Black Brunswickers

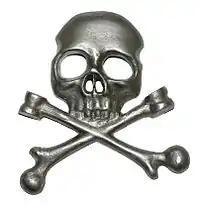
"Braunschweiger Totenkopf" (Brunswick skull) badge

In 1806 the Duke of Brunswick-Lüneburg, Charles William Ferdinand, was fatally wounded during the Prussian defeat at the Battle of Jena–Auerstedt. Following Prussia's defeat and the collapse of the Fourth Coalition against Napoleon, his duchy remained under French control. Rather than permit the Duke's heir, Frederick William, to succeed to his father's title, Napoleon seized the duchy and, in 1807, incorporated it into his newly created model Kingdom of Westphalia ruled by his brother Jérôme. Two years later in 1809 the Fifth Coalition against Napoleon was formed between the Austrian Empire and the United Kingdom. The dispossessed Frederick William, who had been a strenuous critic of French domination in Germany, seized this opportunity to seek Austrian help to raise an armed force. To finance this venture he mortgaged his principality in Oels. In its initial incarnation (dated to 25 July 1809), the 2300-strong 'free' corps consisted of two battalions of infantry, one Jäger battalion, a company of sharpshooters, and a mixed cavalry contingent including hussars and uhlans.